Jaan Lepp

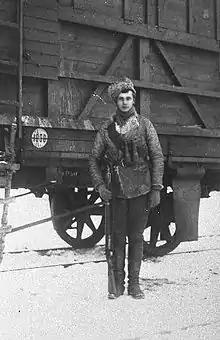
Captain Jaan Lepp, commander of armored train No. 2, during the War of Independence. February 1919

Following the Soviet occupation of Estonia, Jaan Lepp was arrested on 23 July 1940; his removal was personally overseen by communist politician Boris Kumm. Lepp was executed by gunshot in Kirov Oblast, Russian Soviet Federative Socialist Republic on 9 December 1941, aged 46.